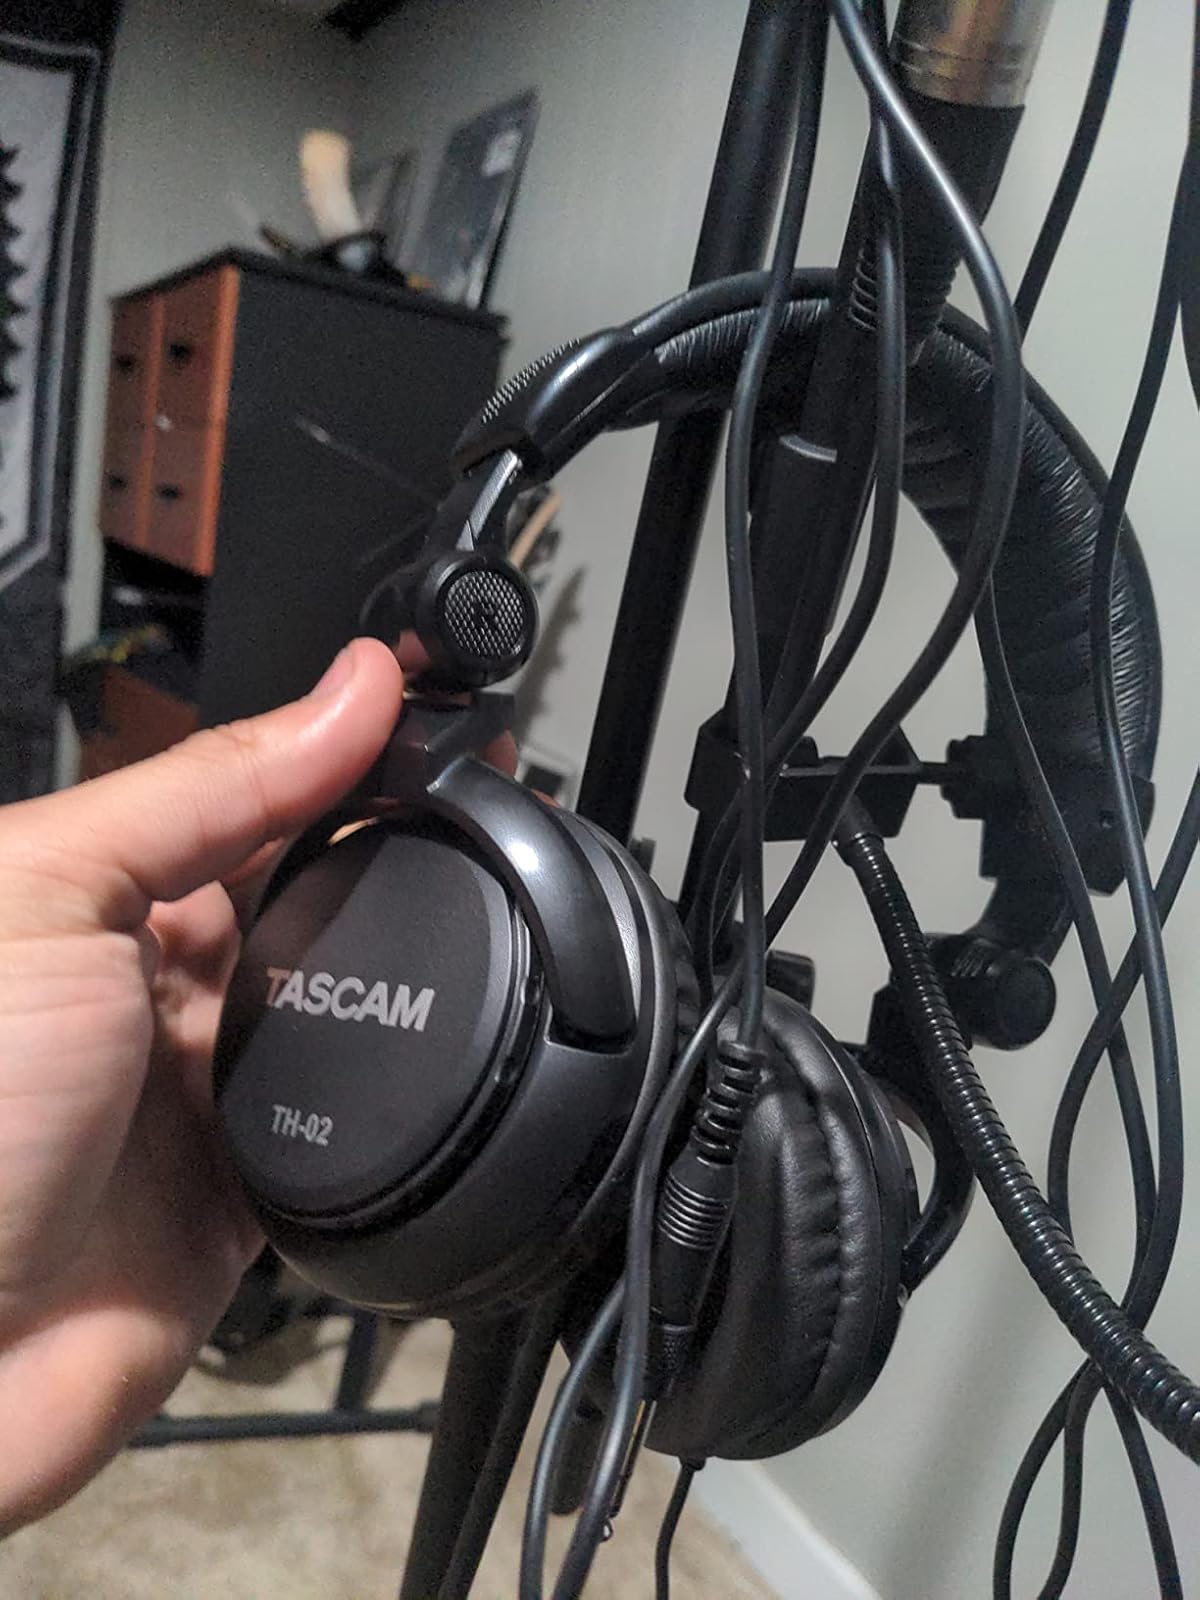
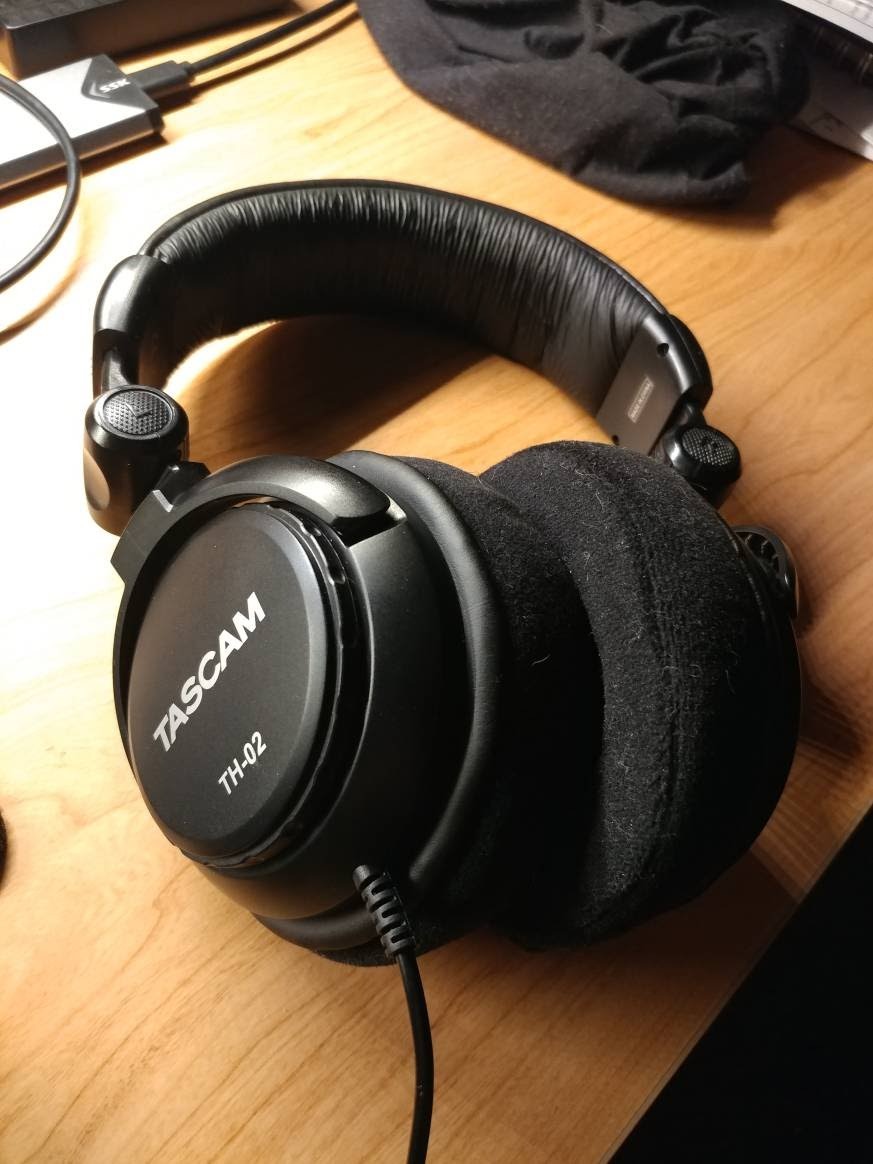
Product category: headphones
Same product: yes